Interstate 87 (New York)

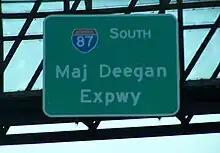
Overhead signage at the northern terminus of the Major Deegan Expressway

The section of I-87 between exits 38 and 39 crosses a marshy area surrounding Dead Creek, a stream feeding into nearby Plattsburgh Bay. Access to the bay shore is provided off to the northeast by exit 39, a modified cloverleaf interchange for NY 314. Continuing away from the junction, I-87 comes within of Lake Champlain as it follows US 9 away from Plattsburgh and northward across open, rolling fields in the towns of Beekmantown and Chazy. Outside of the hamlet of Chazy, the Northway begins to run across a series of wetlands along the west side of US 9. The marshy terrain follows I-87 into the town of Champlain, where I-87 encounters the northernmost community along its course, the village of Champlain. I-87 veers slightly westward to avoid the village, and in doing so it meets US 11 at exit 42, a diamond interchange just west of the village limits.